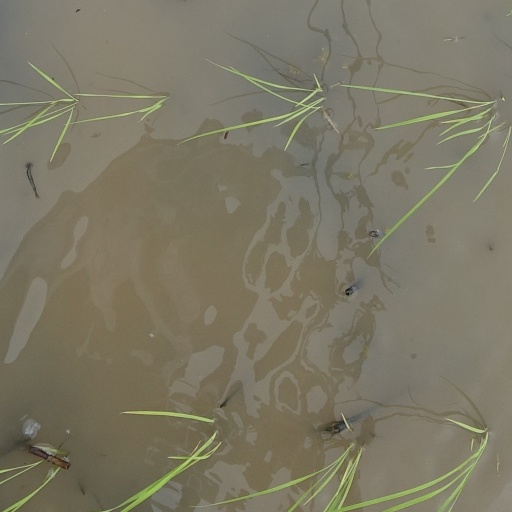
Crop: rice